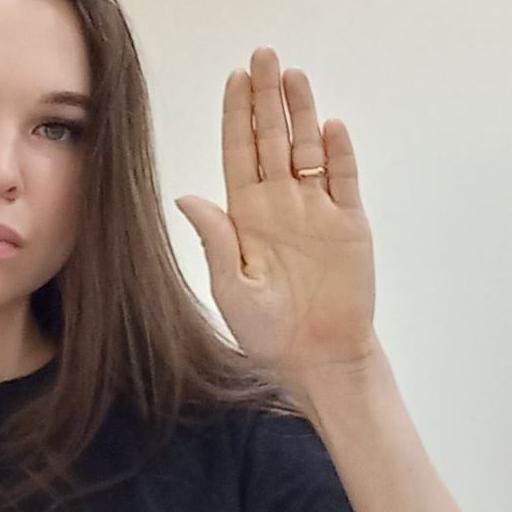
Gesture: stop